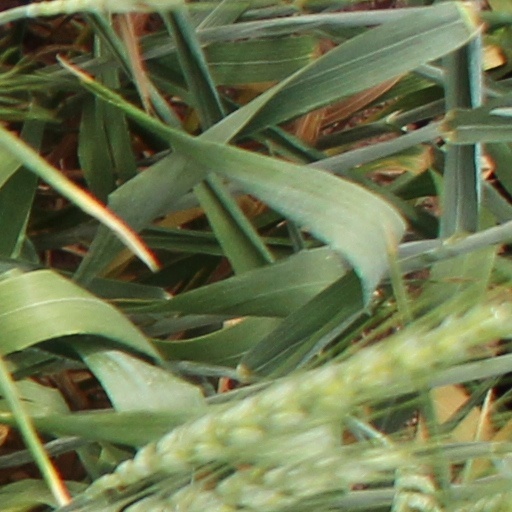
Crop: wheat